Lilian Thuram

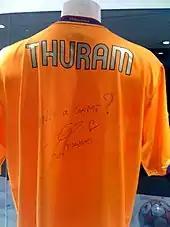
Thuram's signed Barça shirt, on display at the World Museum in Liverpool, 2008

Thuram was an extremely dominant, consistent, athletic and attentive footballer, who was considered by pundits to be one of the best defenders in the world in his prime. As a defender, he was known for his strength, pace, stamina and his outstanding physical, tactical, and technical attributes, as well as his elegance, intelligence, ability to read the game, his heavy marking of opponents, and his aggressive tackling, which made him difficult to beat in one on one situations; he also excelled in the air. As a full-back, he was known for his ability to make attacking runs up the flank and contribute to his team's offensive play after winning back the ball. A large, powerful and versatile player, who was equally competent offensively as he was defensively, he could play on either flank or in the centre, due to his ability with either foot, often alternating between playing as a centre-back or as a right-back, and was even deployed in midfield on occasion. In spite of his physical and tenacious playing style, he was also known to be a fair player.